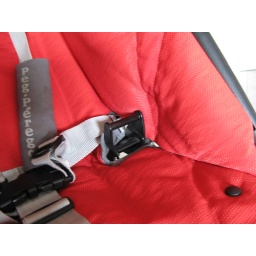
This is the car seat harness on the stroller. Can be tucked away safely below the stroller seat when not in use.